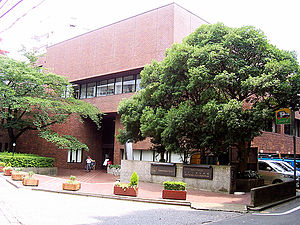
Goethe-instituttet / Danmark
Goethe-Instituttet er Forbundsrepublikken Tysklands kulturinstitut i udlandet. Hovedsædet er i München. Der er afdelinger 13 tyske byer og 134 afdelinger i 82 lande.